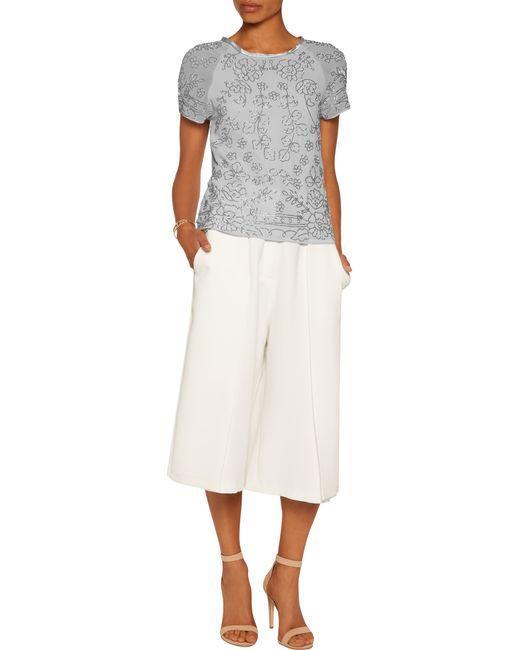
Graues Top mit Rundhalsausschnitt und Blumendruck für Damen